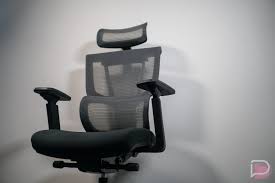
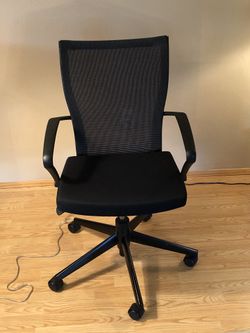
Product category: items_chair
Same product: no